Stanisławów District League

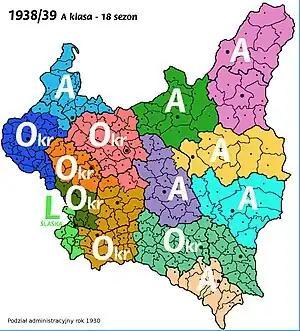

Stanisławów District League was a regional association football championship in the Stanisławów Voivodeship, Poland (then Second Polish Republic) in 1934–1939.